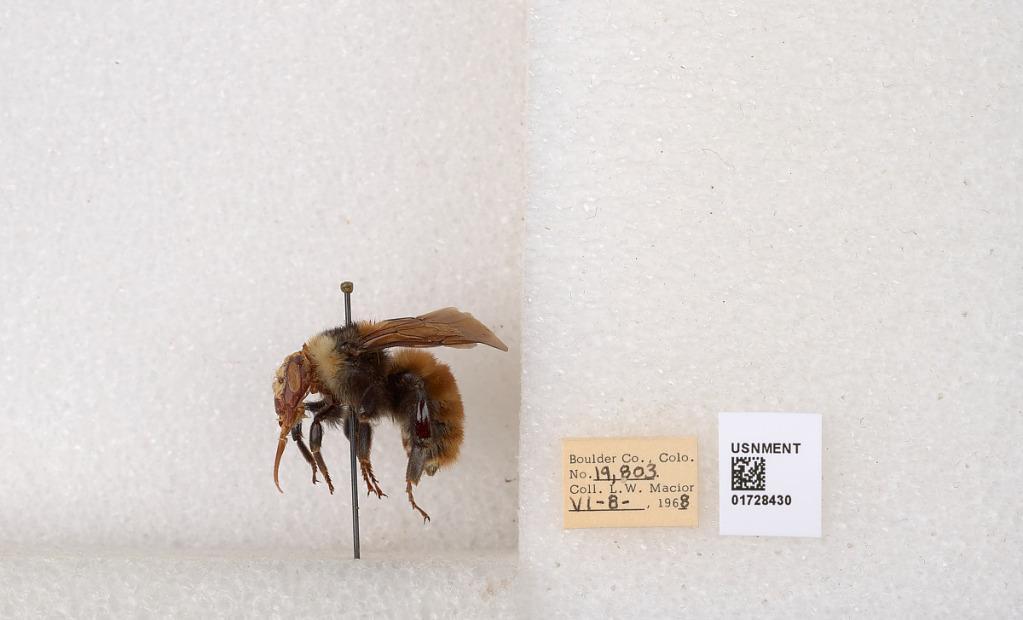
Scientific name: Bombus appositus Cresson
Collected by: L. Macior
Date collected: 1968-6-8
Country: United States
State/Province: Colorado
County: Boulder
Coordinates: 40.0925, -105.358